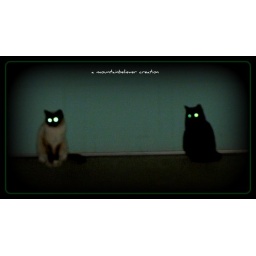
These two cats were sitting in front of a house in Phoenix.